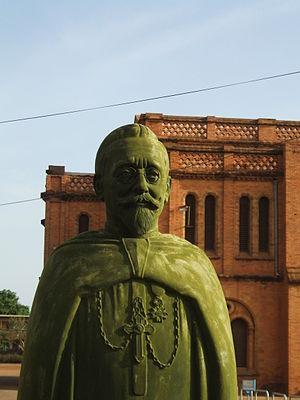
Buste de Mgr Thévenoud, premier ordinaire du vicariat apostolique de Ouagadougou, devant la cathédrale de Ouagadougou, Burkina Faso.
Joanny Thévenoud, né le 14 mars 1878 à Serrières-en-Chautagne et mort le 16 septembre 1949 à Ouagadougou, est un prêtre et évêque missionnaire français qui fut vicaire apostolique de Ouagadougou de 1921 à sa mort et fondateur des Sœurs de l'Immaculée-Conception de Ouagadougou.